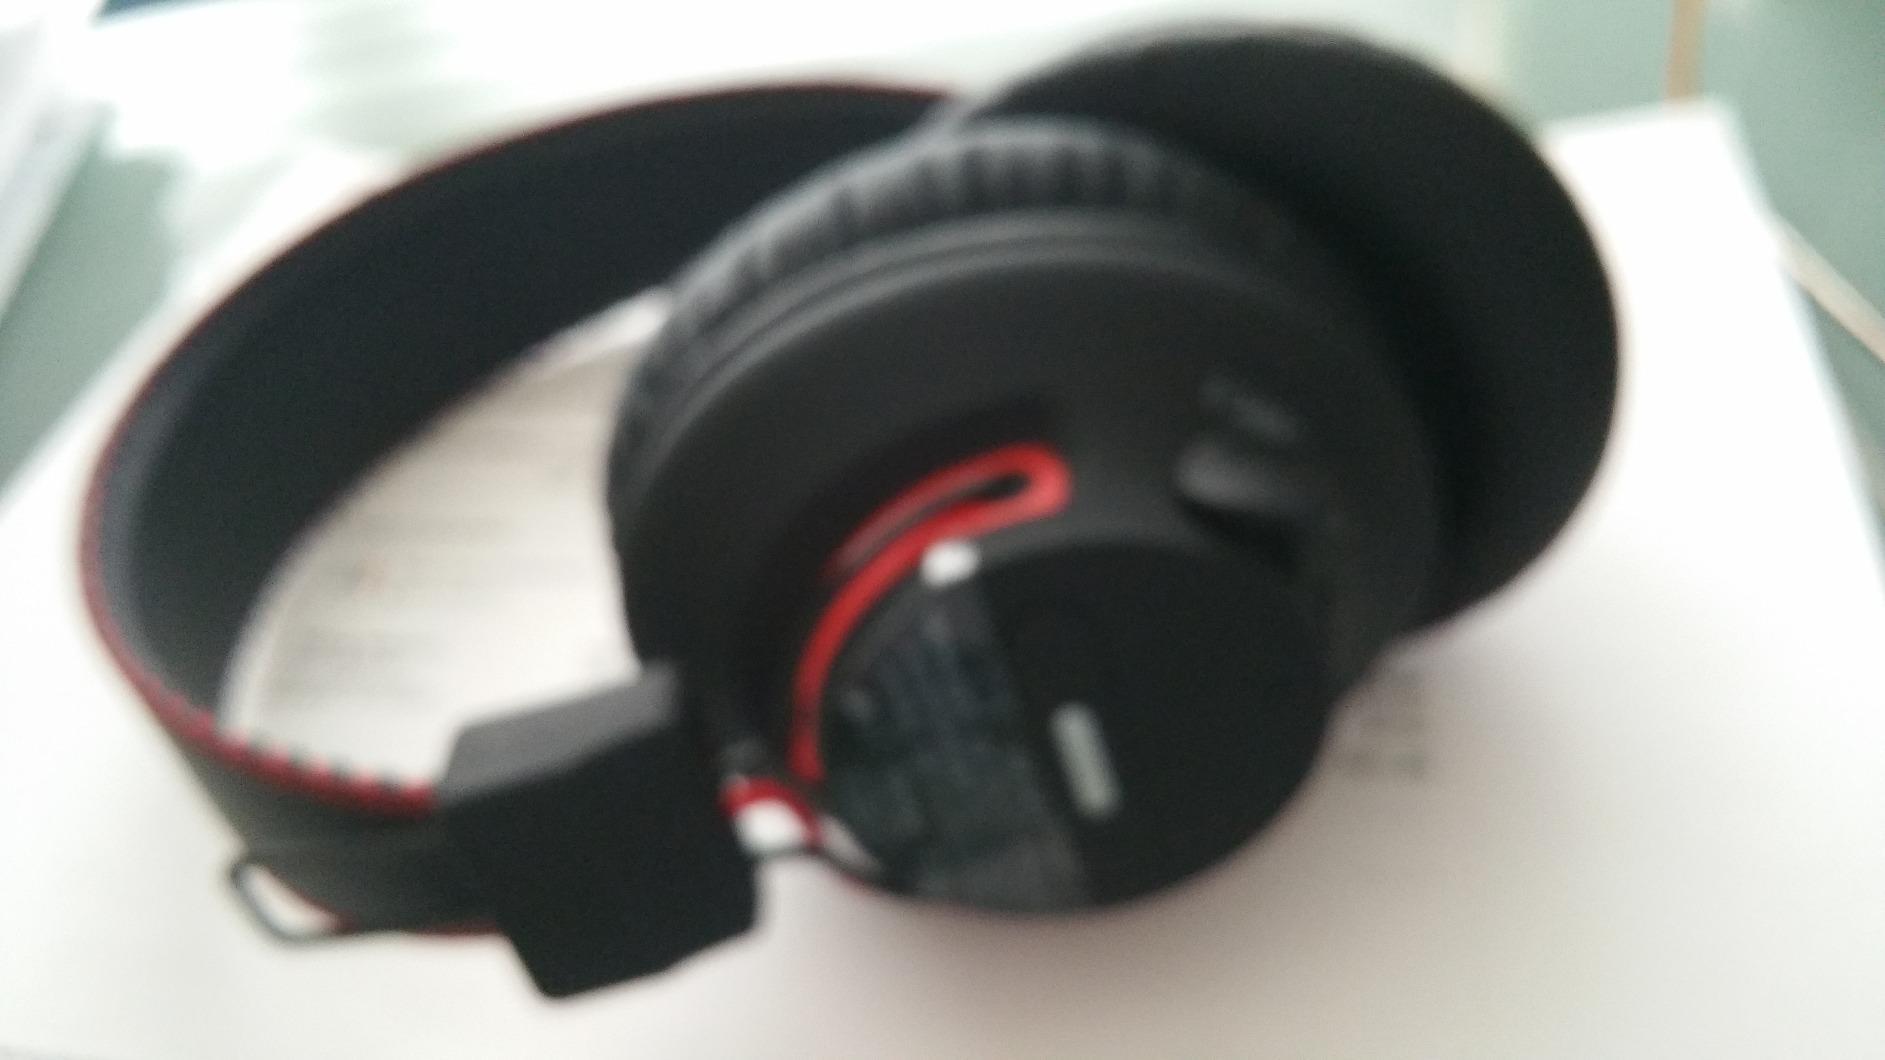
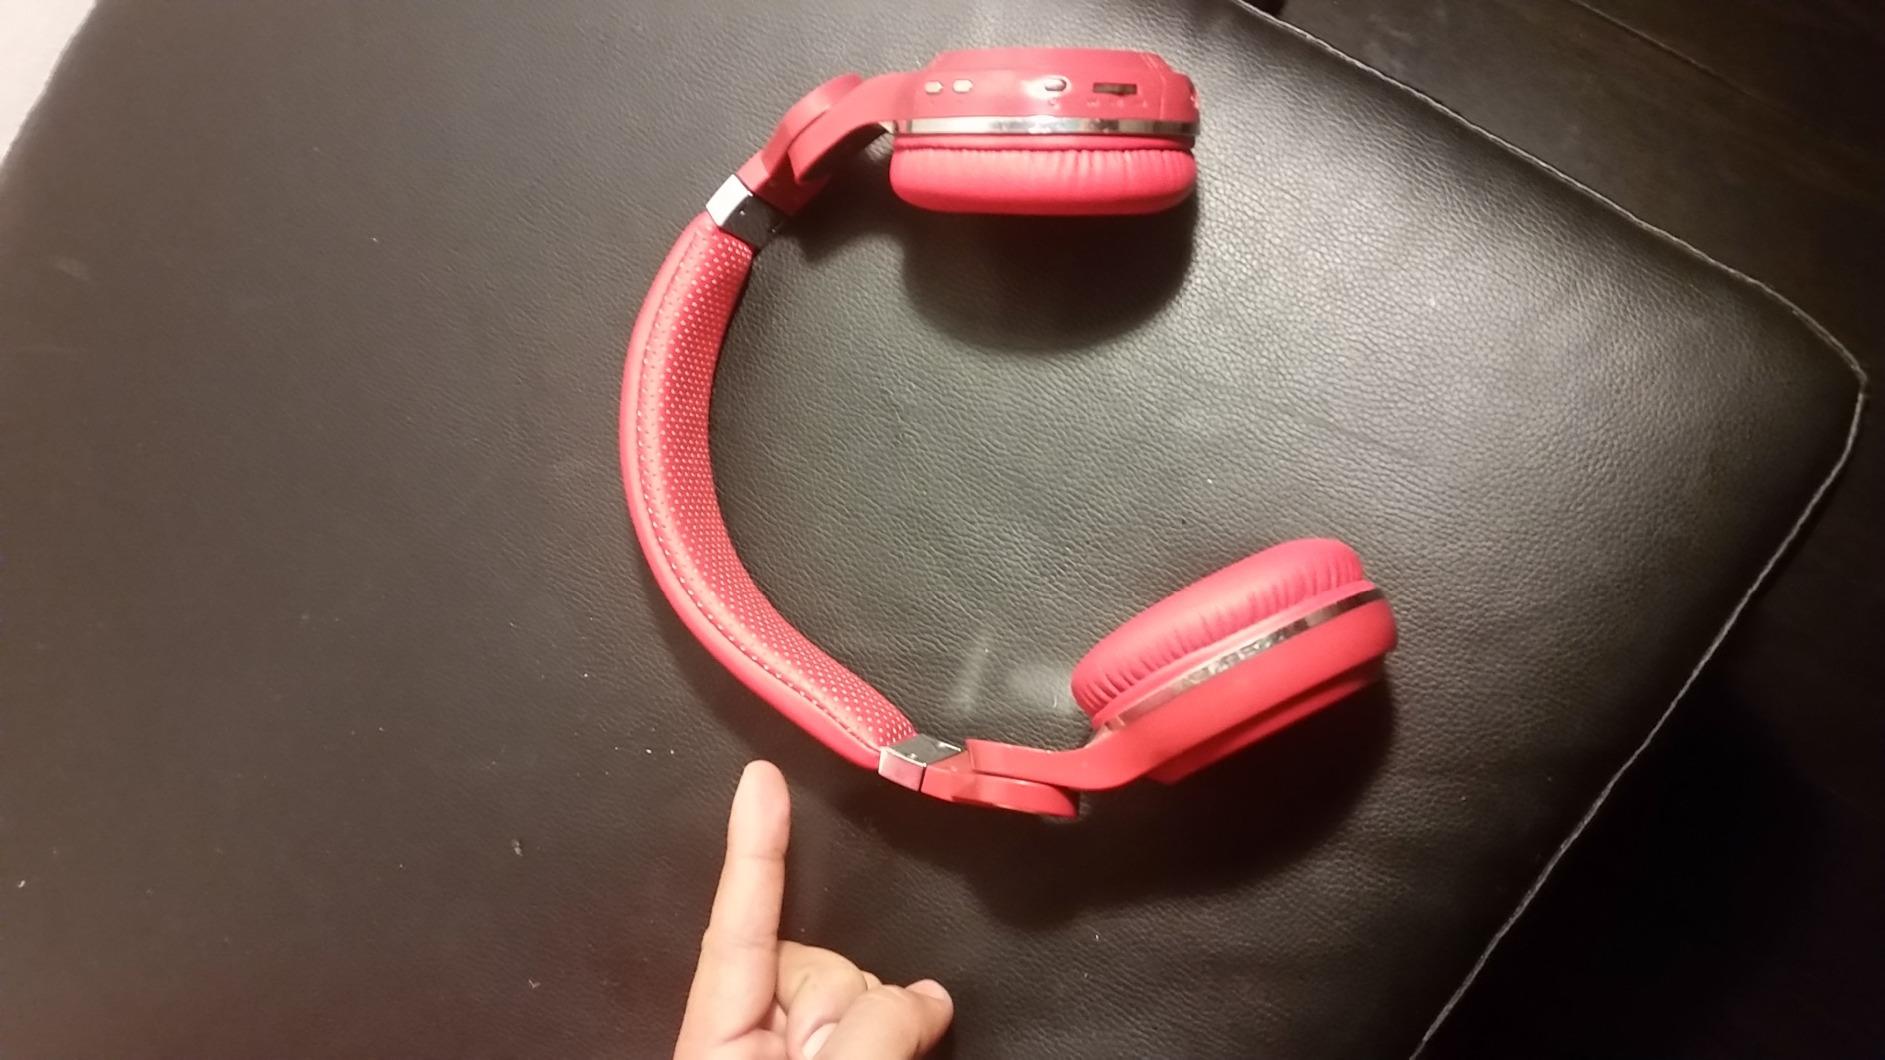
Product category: headphones
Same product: no